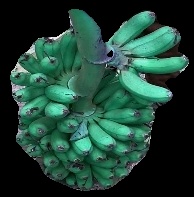
Variety: rasbale
Grade: grade1